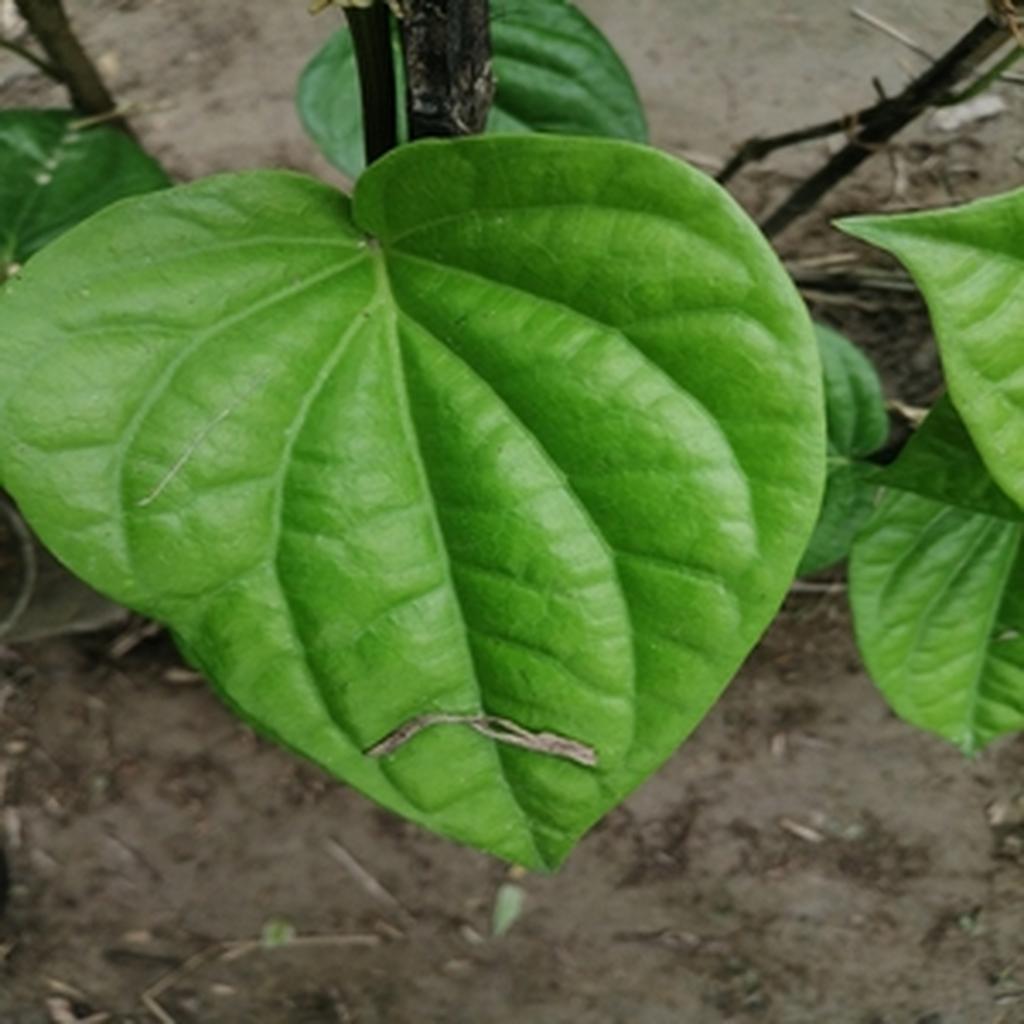
Label: Healthy_Leaf